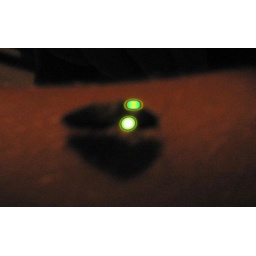
This thing was unbelivable, Two green lamps on its back, underneath its tail glowed orange.